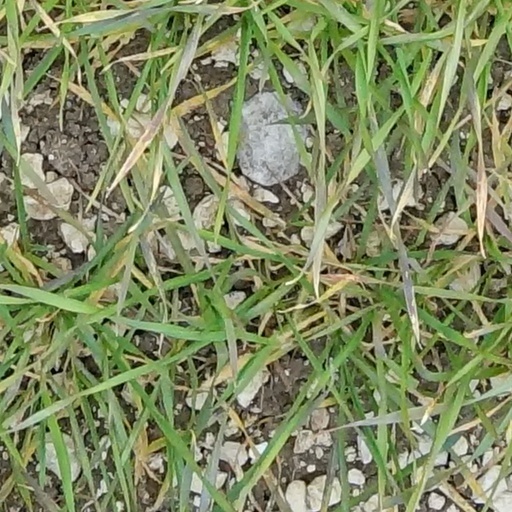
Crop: wheat